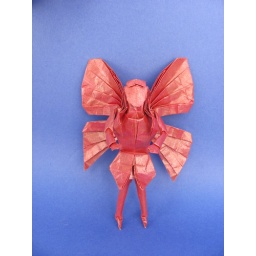
Fairy by Jason Ku. Folded from paper size 38*38 cm. Diagrams from Tanteidan convention book 16.